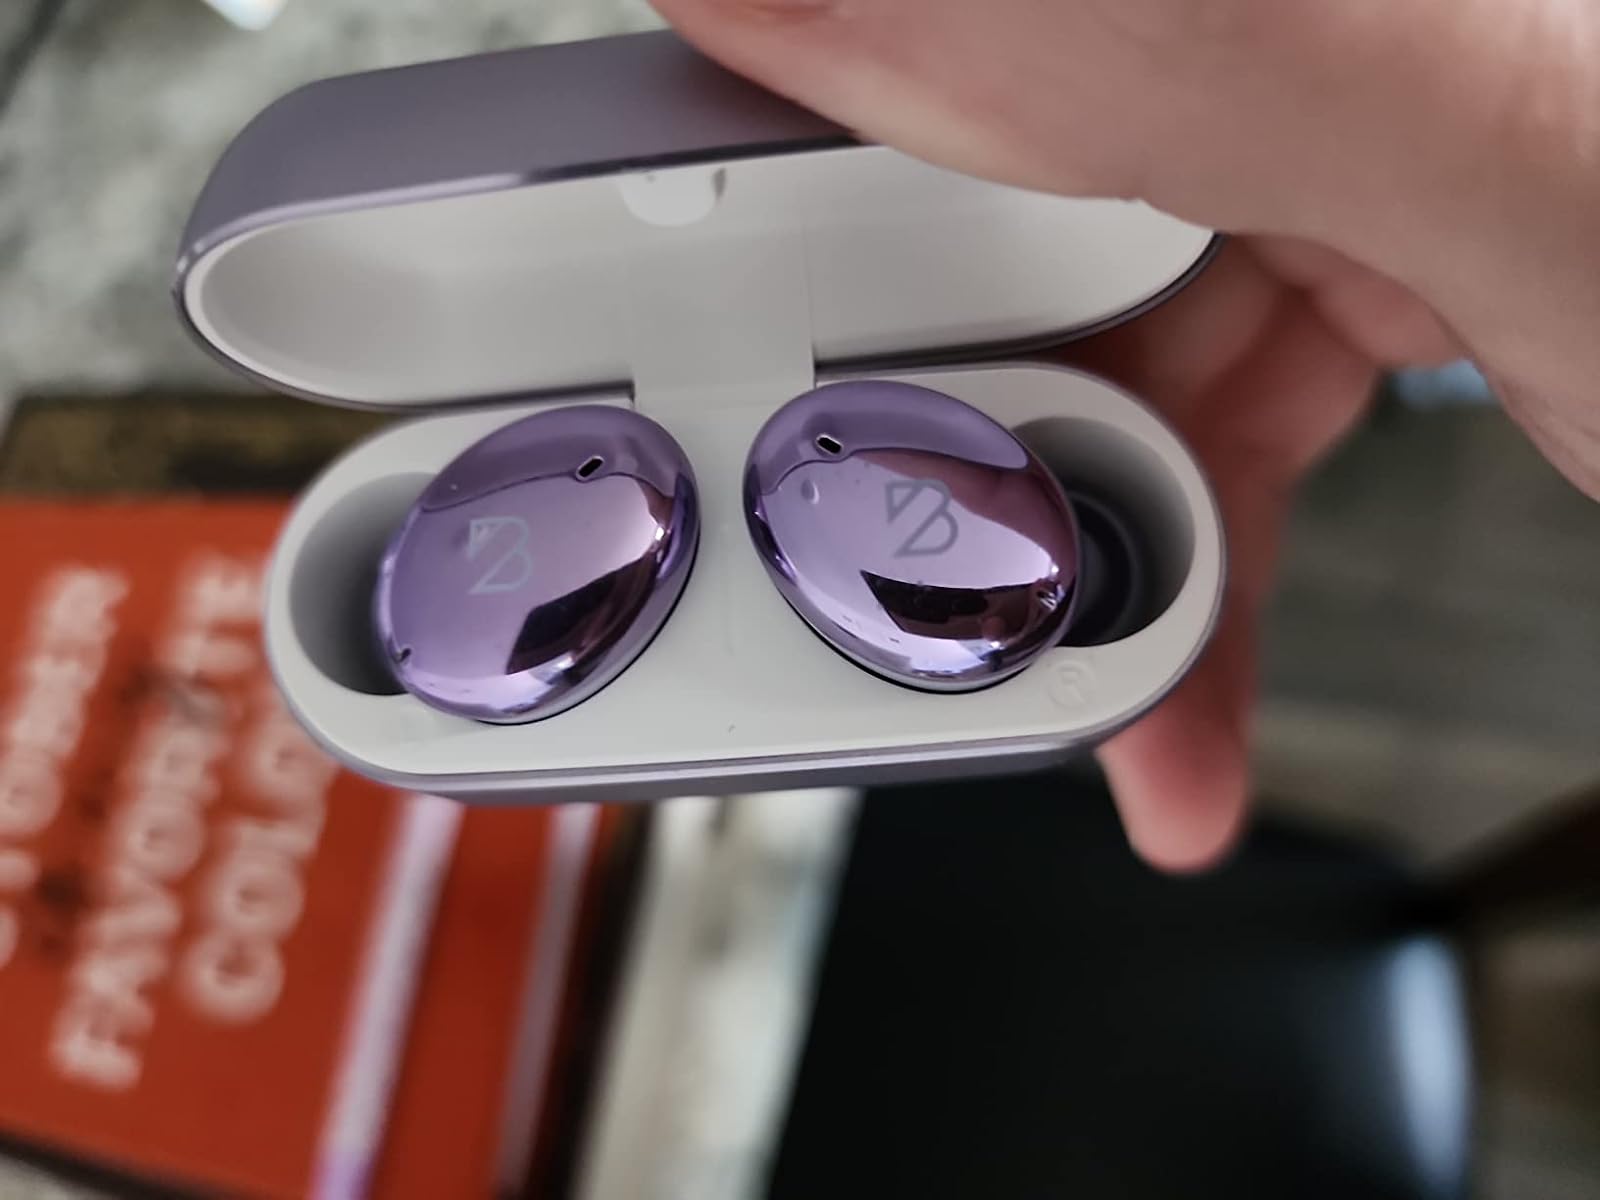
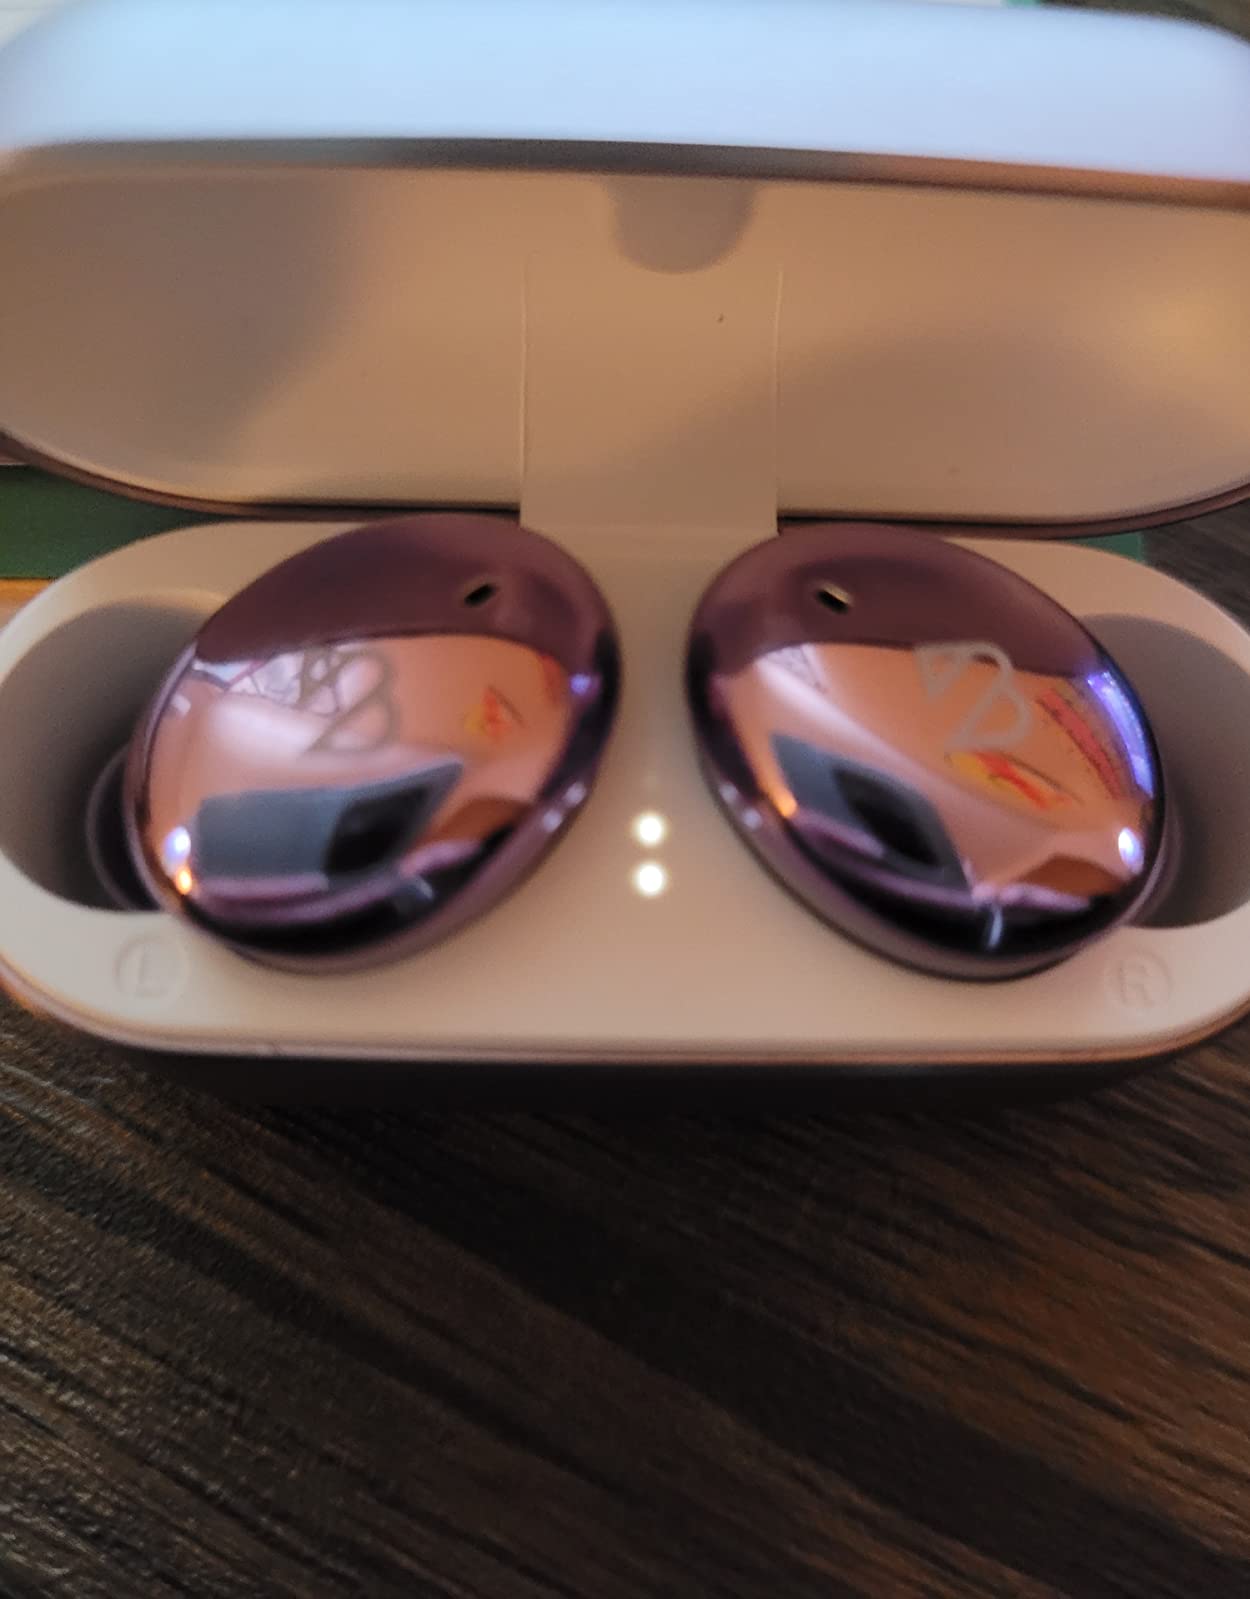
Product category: earbuds
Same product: yes